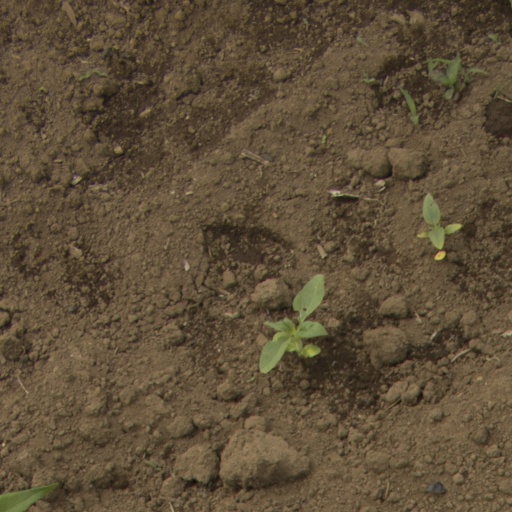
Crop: Jerusalem artichoke